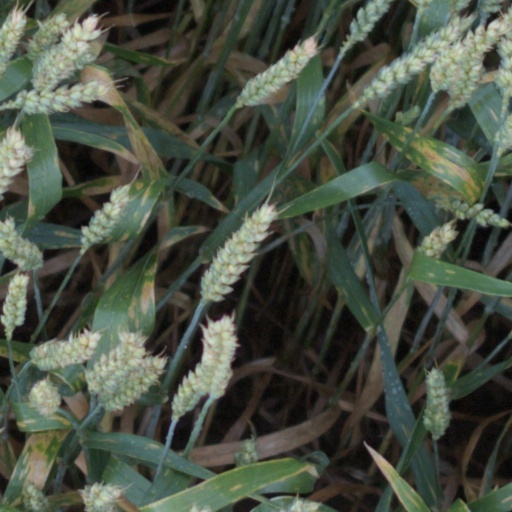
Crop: wheat